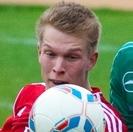
Age: 19